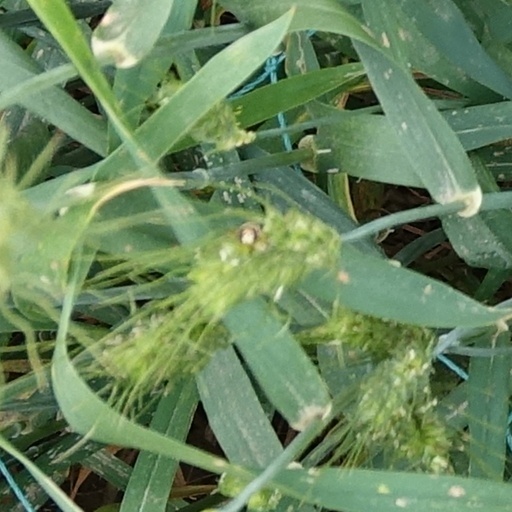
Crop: wheat